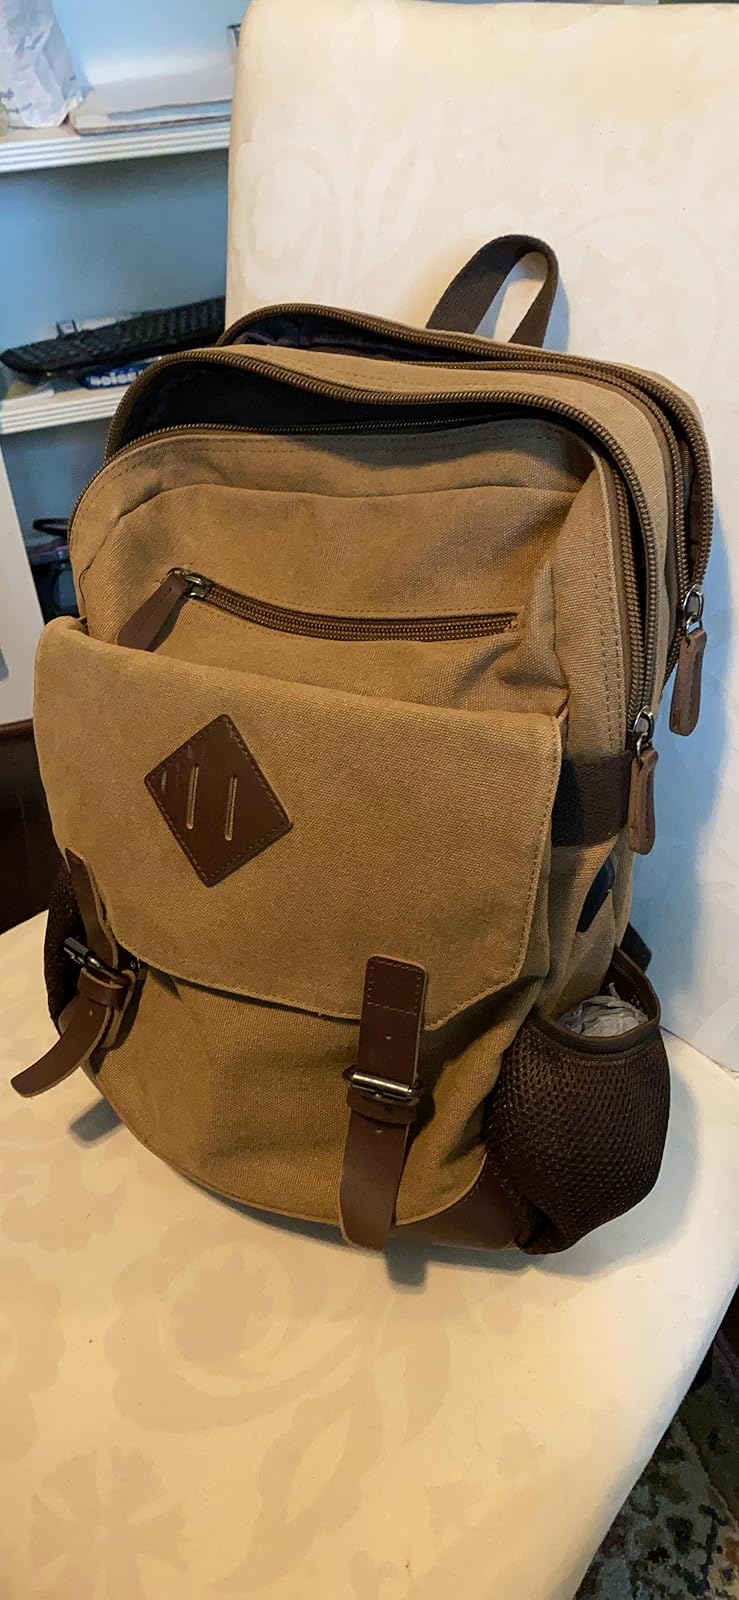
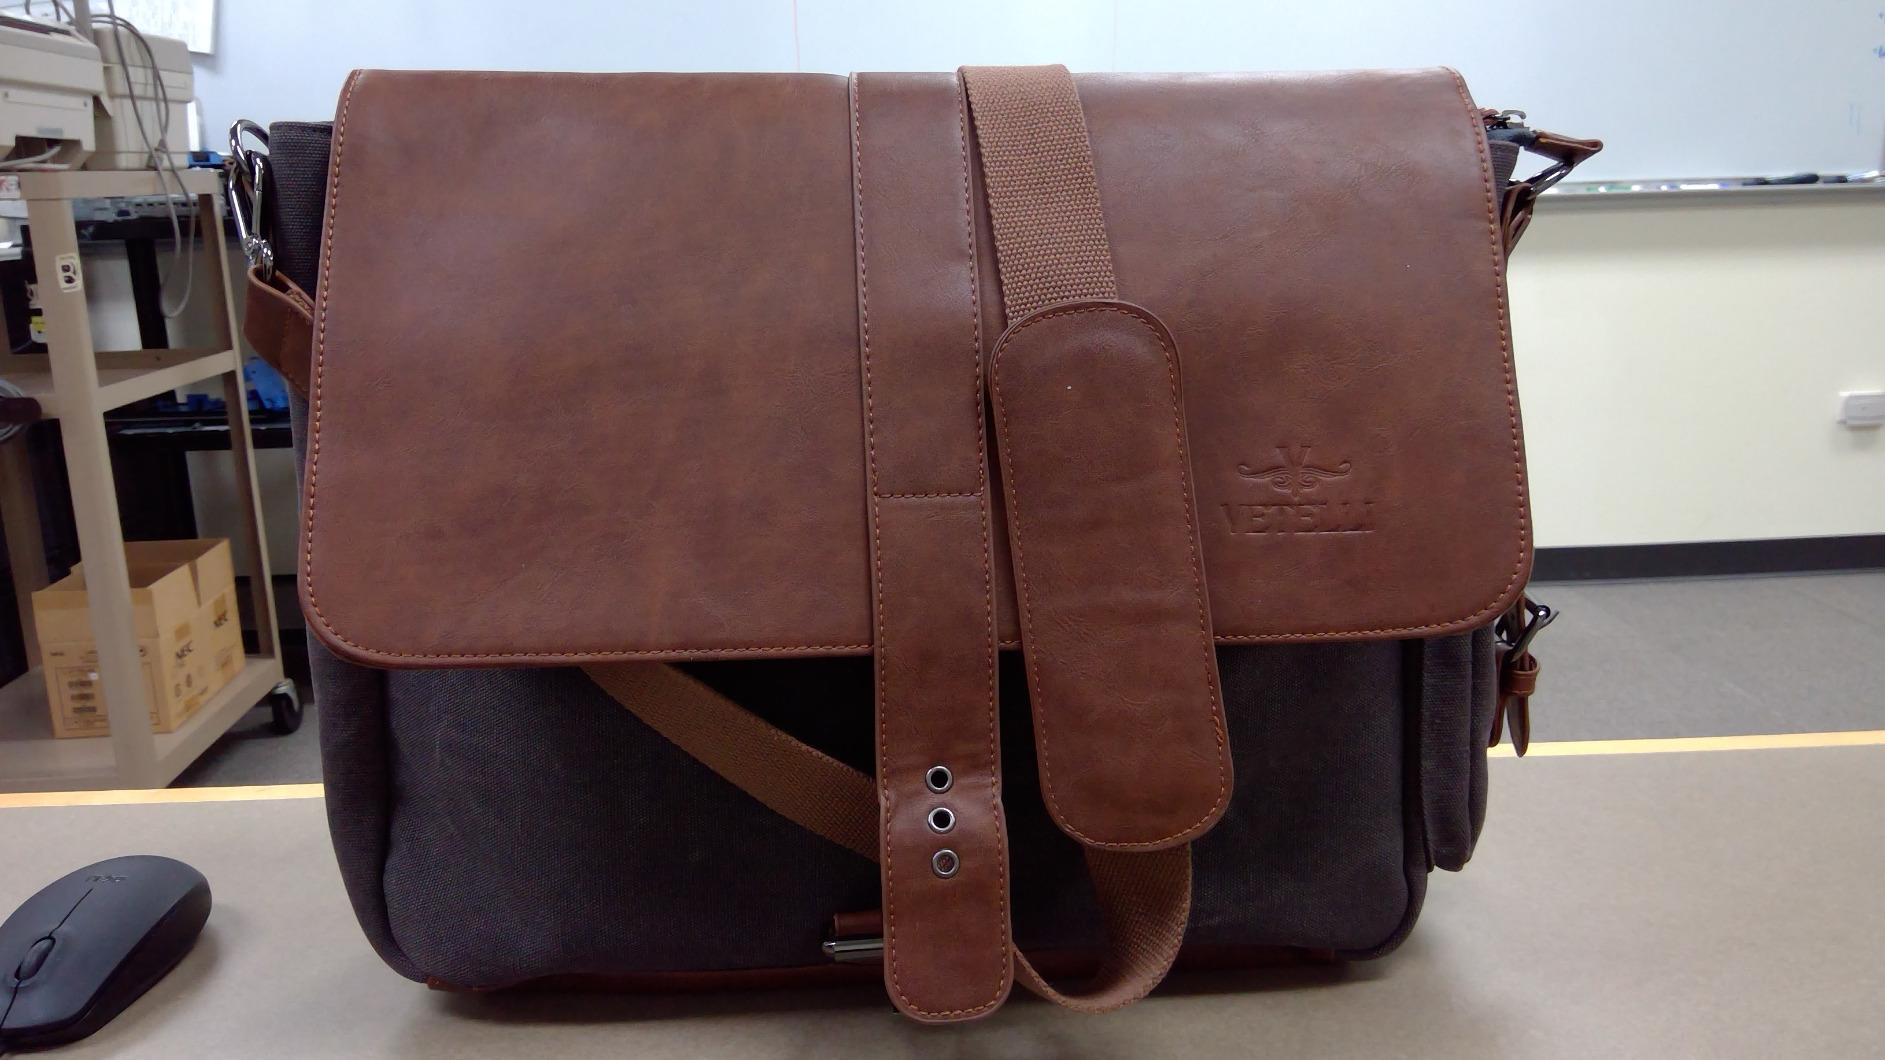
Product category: bag
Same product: no